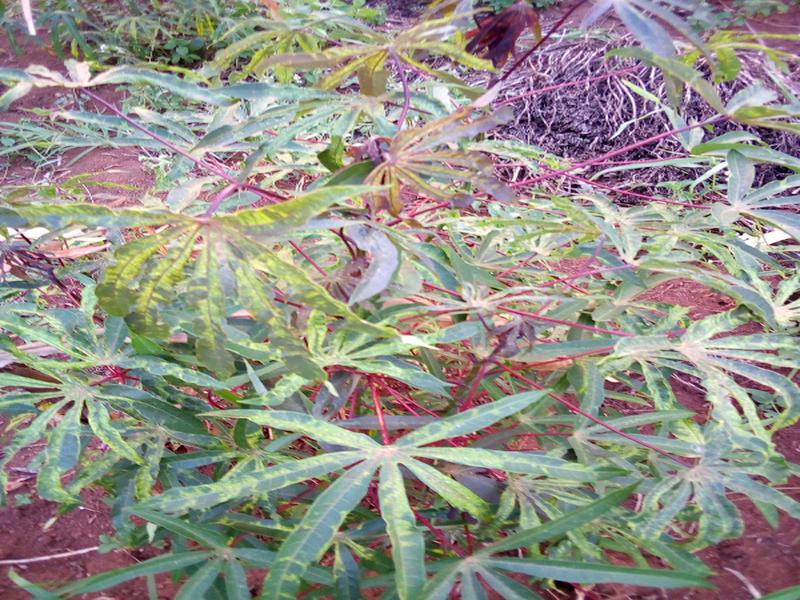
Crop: cassava
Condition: mosaic_disease